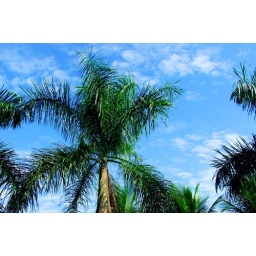
Palm trees against the sky